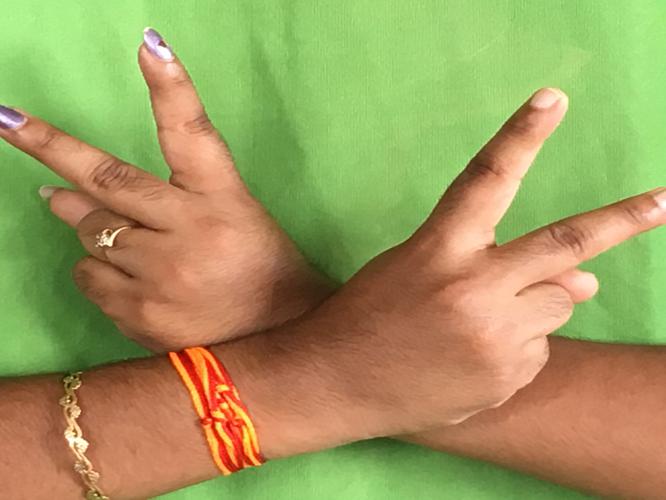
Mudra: Kartariswastika
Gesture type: double_hand